World Book Day (UK and Ireland)

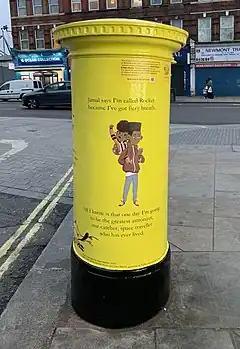
Yellow Post Box in Shepherd's Bush, London, to celebrate World Book Day

World Book Day is a charity event held annually in the United Kingdom and Ireland on the first Thursday in March. On World Book Day, every child in full-time education in the UK and Ireland is provided with a voucher to be spent on books; the event was first celebrated in the United Kingdom in 1998.